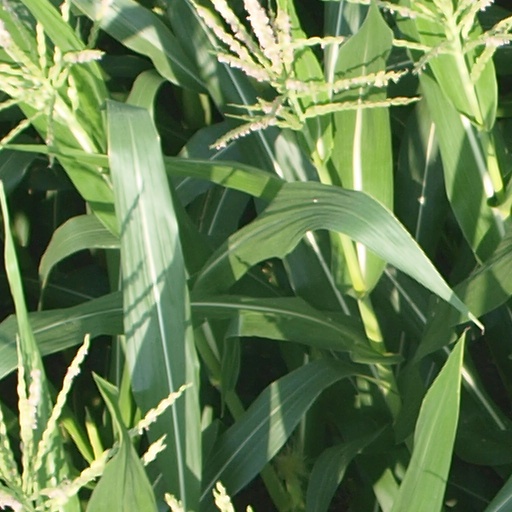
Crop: maize; corn